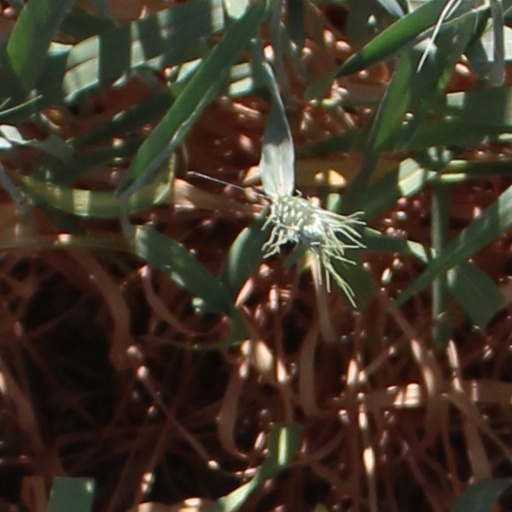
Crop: wheat